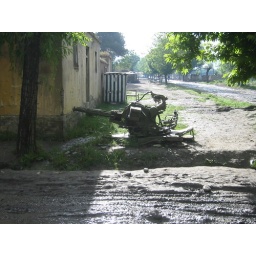
My home and office in Afghanistan